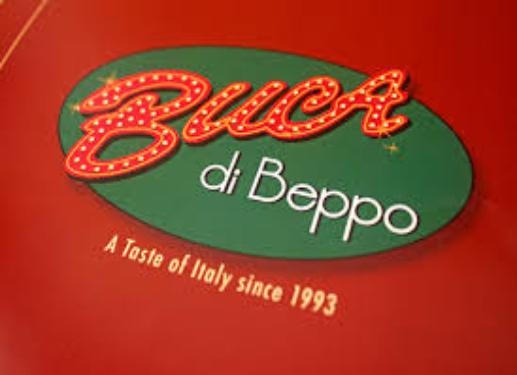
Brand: Buca di Beppo
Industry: Food